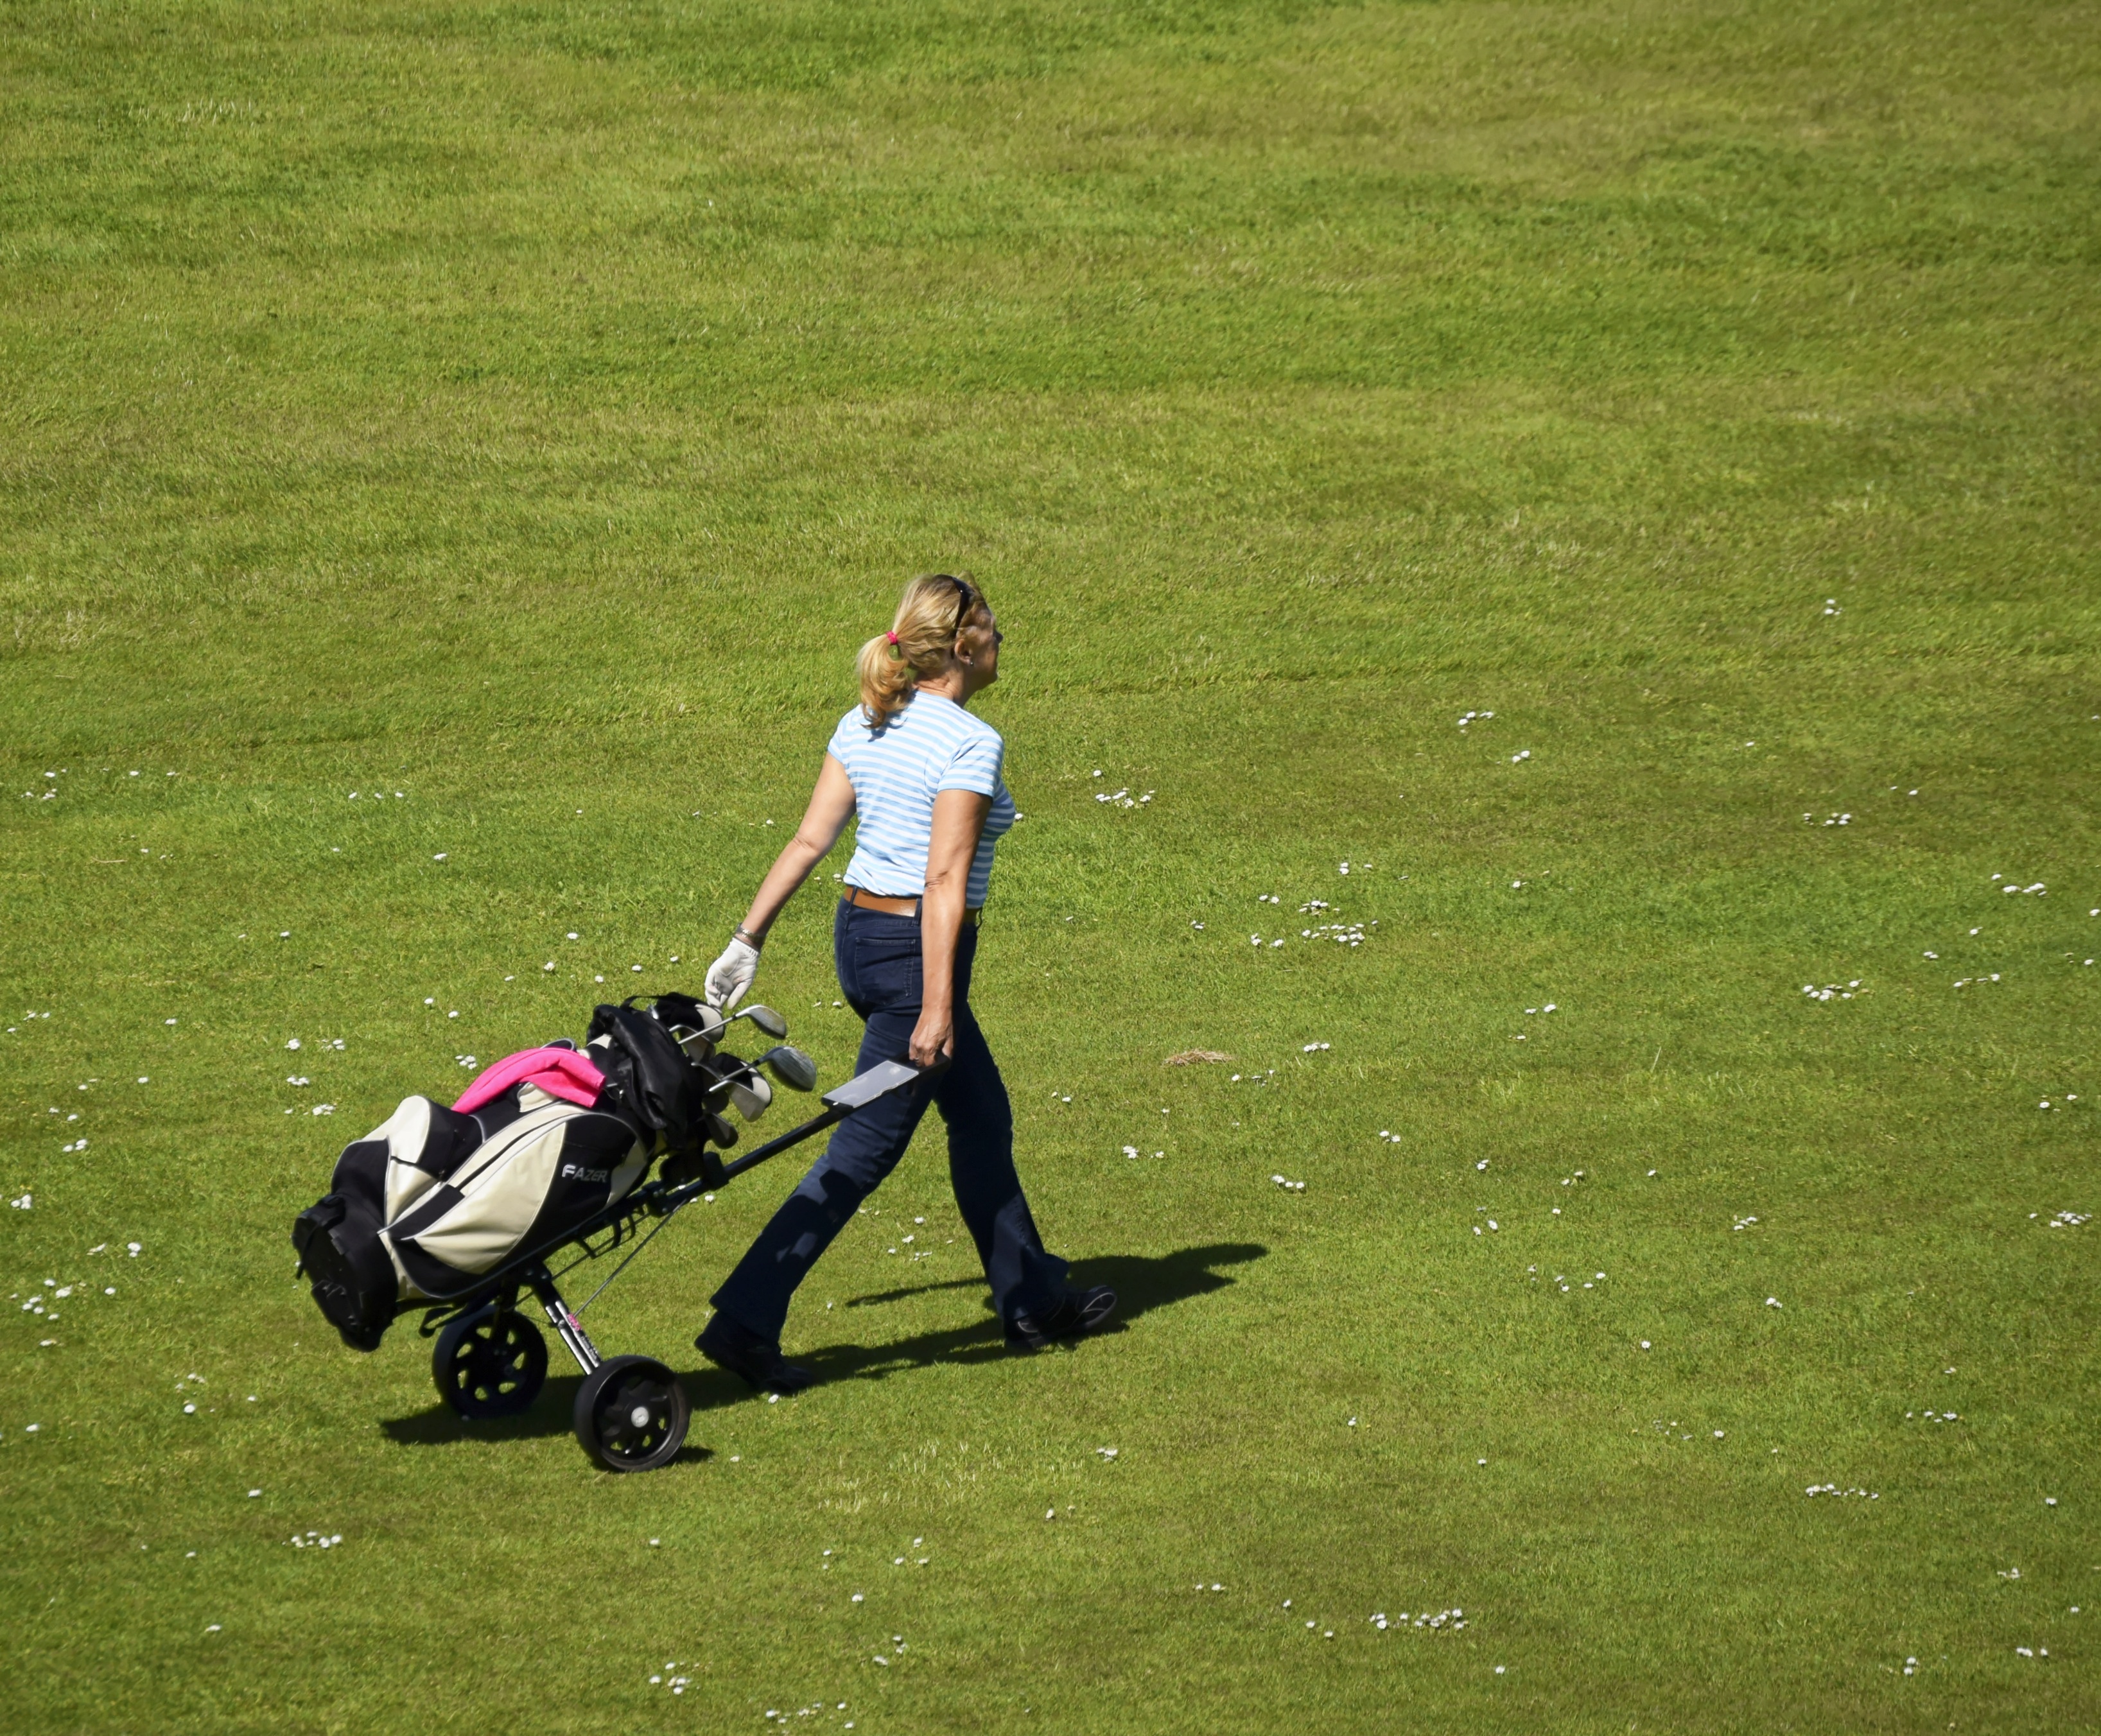
grass, walking, woman, sport, lawn, game, play, sunlight, hole, recreation, female, walk, trolley, green, equipment, bag, soccer, club, playing, exercise, leisure, healthy, swing, player, golf, activity, golfing, outdoors, sunny, fun, sports, ball, shot, course, fairway, hobby, kick, clubs, football player, golfer, ball game